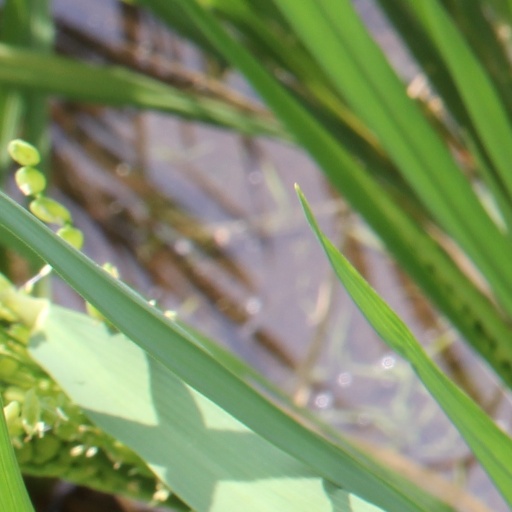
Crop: rice